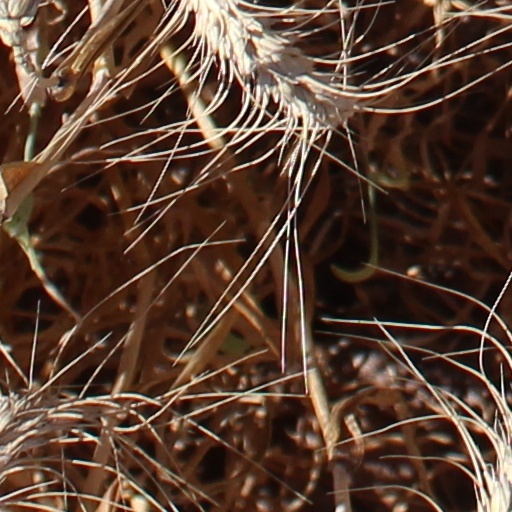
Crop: wheat